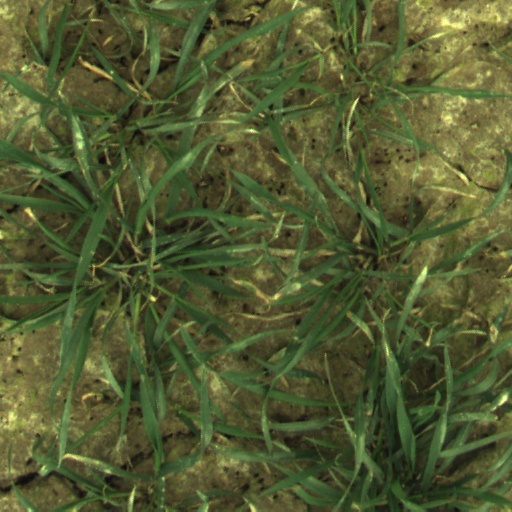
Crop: wheat